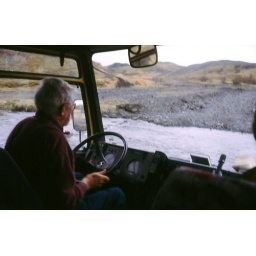
Roads in Iceland: Crossing a river in a bus